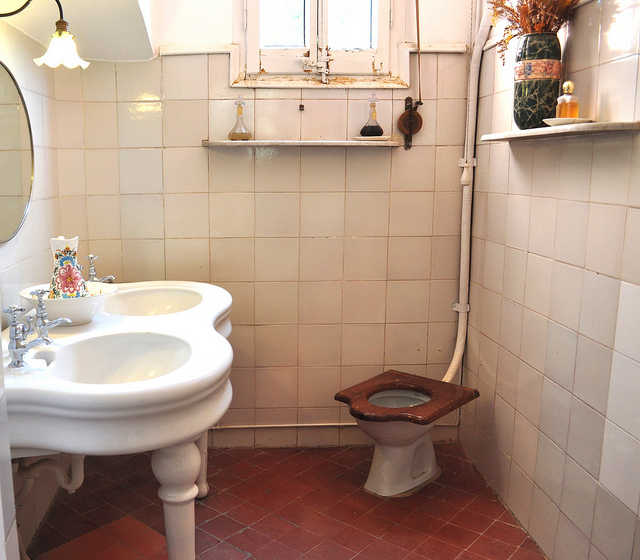
user: Given an image and a question. Answer the question in a short answer. Question: Where can that toilet seat be bought? Short Answer:
assistant: low